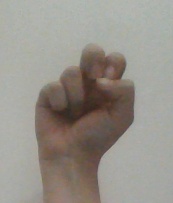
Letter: gaaf